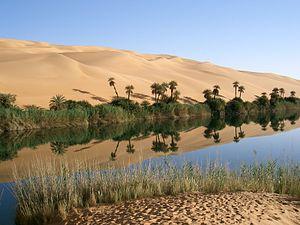
L’oasis d’Ubari en Libye Türkçe: Libya'nın Fizan bölgesindeki Ubari kasabası yakınlarında bir vaha. Vahalar, çöllerin içerisinde yer alan ve çöl koşullarından yalıtılmış, genellikle su ve bitki içeren bölgelerdir.
Oubari est une ville libyenne située dans le district de Wadi al Hayaat.
Amam Iman, qui signifie en tamasheq « L'eau c'est la vie », est le troisième album du groupe Tinariwen sorti le 5 février 2007 chez Emma Productions et distribué par Universal Music. Cet album est produit par Justin Adams.